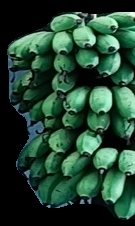
Variety: rasbale
Grade: grade2